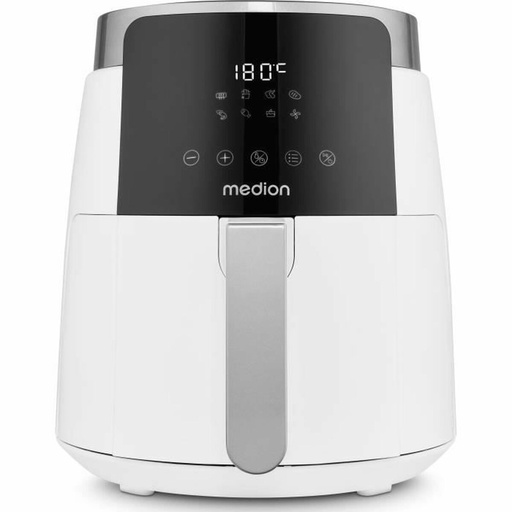
Фритюрник Medion Бял
Brand: Medion
Category: Home & Garden > Kitchen & Dining > Kitchen Appliances > Food Cookers & Steamers